Grimlock

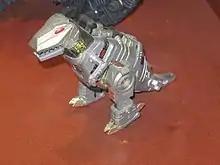
The original "Generation 1" Grimlock toy

Grimlock is a fictional character of the Transformers franchise. He is usually portrayed as the leader of the Dinobots, a subfaction of Autobots who can transform into dinosaurs. Grimlock is best known for speaking in the third person and transforming into a Tyrannosaurus. He appeared on screen along with other Dinobots in the of the Transformers film series. Since his debut he has become a staple character of the franchise, appearing in cartoons, comics and other literature, video games. And having numerous toys and other forms of merchandise made in his likeness.